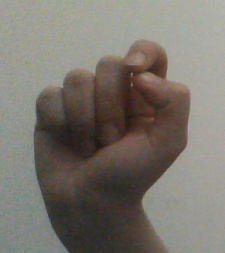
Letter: fa